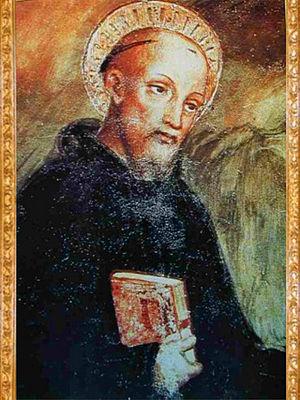
Dom Mayeul, quatrième abbé de Cluny
L'ordre de Cluny est un ordre monastique de l'Église catholique créé au Xᵉ siècle et supprimé à la fin du XVIIIᵉ siècle, suivant la règle de saint Benoît.
Saint Mayeul ou Maïeul de Cluny est né vers 910 à Valensole, en Provence orientale, et mort en 994 à Souvigny. Il était le quatrième abbé de Cluny.
Cette page dresse une liste de personnalités mortes au cours de l'année 994 :